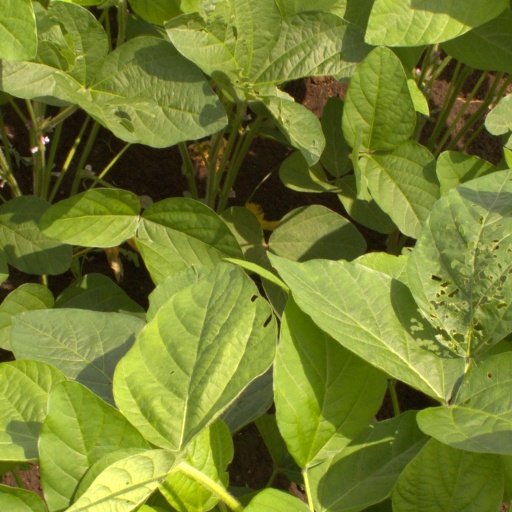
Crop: soybean